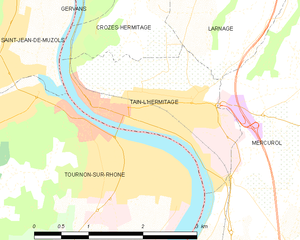
Tain-l'Hermitage
Kort over kommunen
Kort over kommunen
Tain-l'Hermitage er en by og en kommune i det franske departement Drôme.